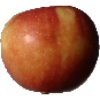
Label: braeburn_apple